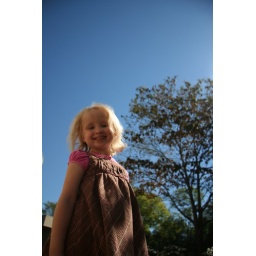
Canaan against blue sky